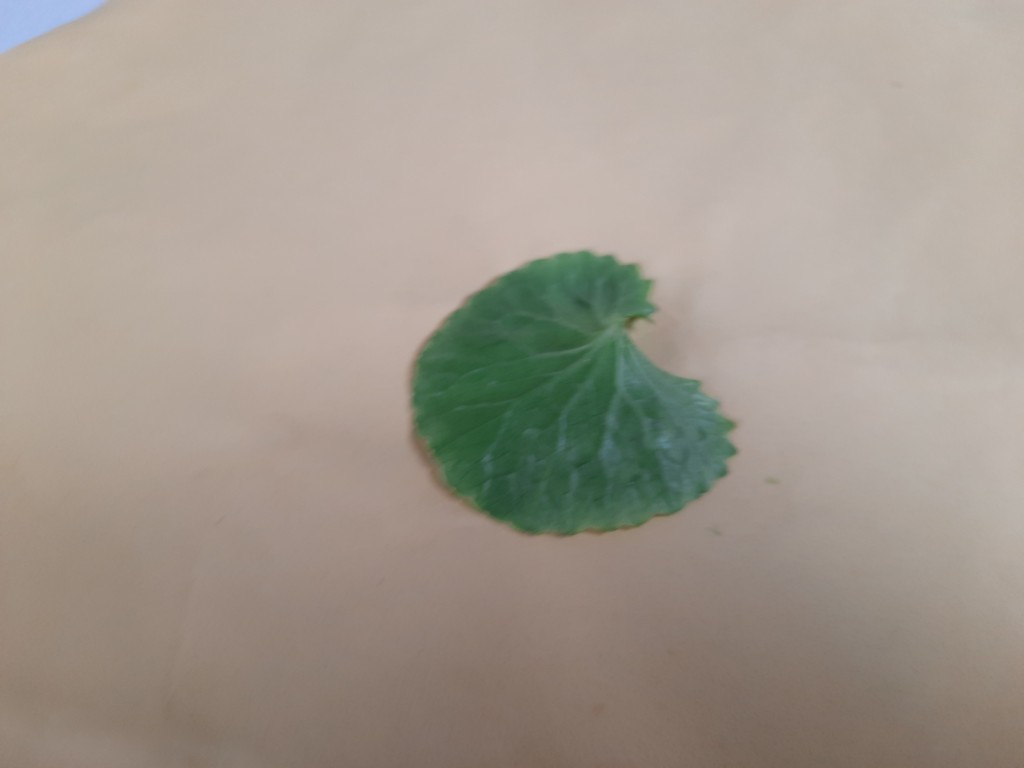
Label: Healthy